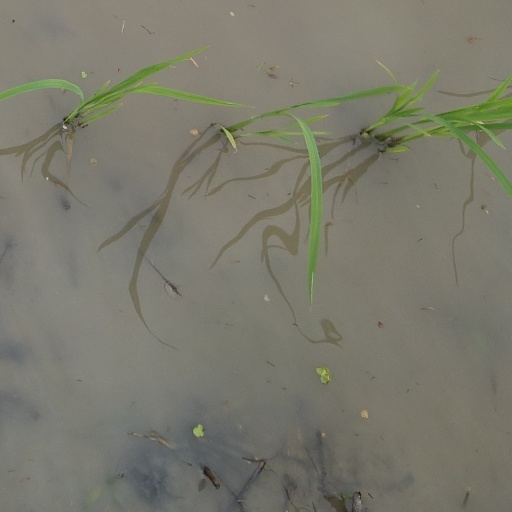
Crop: rice